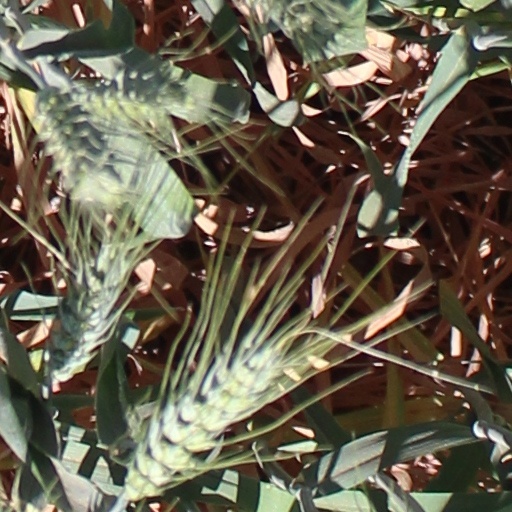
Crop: wheat